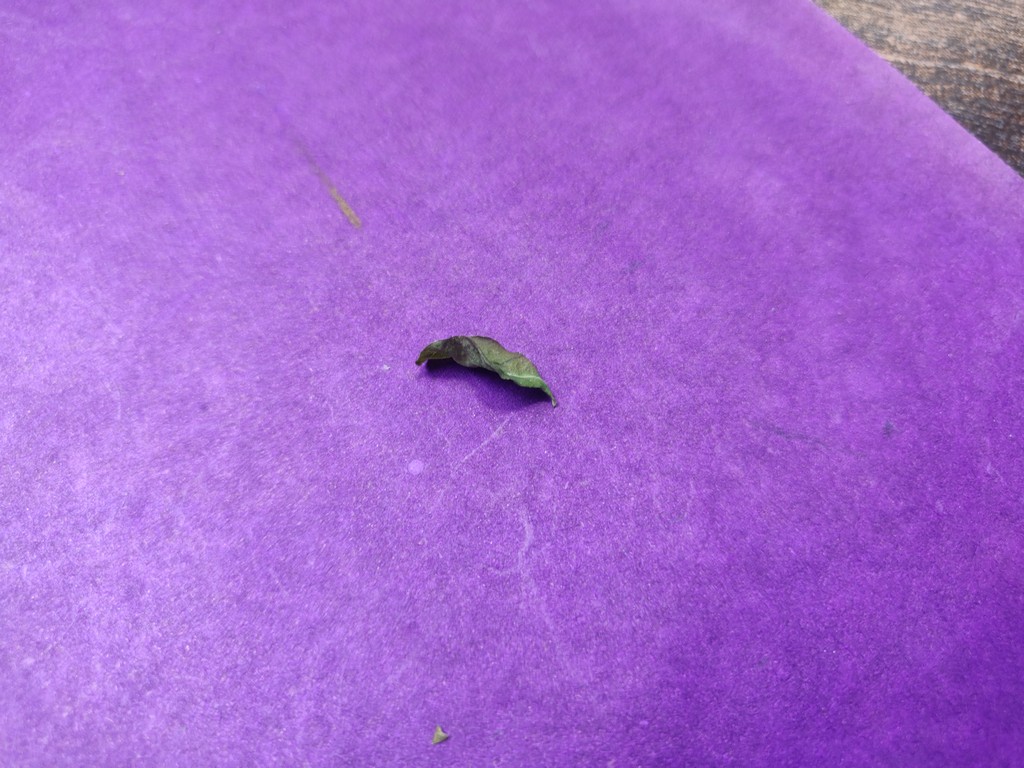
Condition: Dried
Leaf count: single
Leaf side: unknown